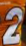
Number: 2